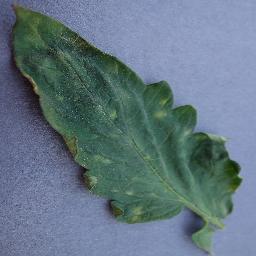
Label: Tomato___Leaf_Mold